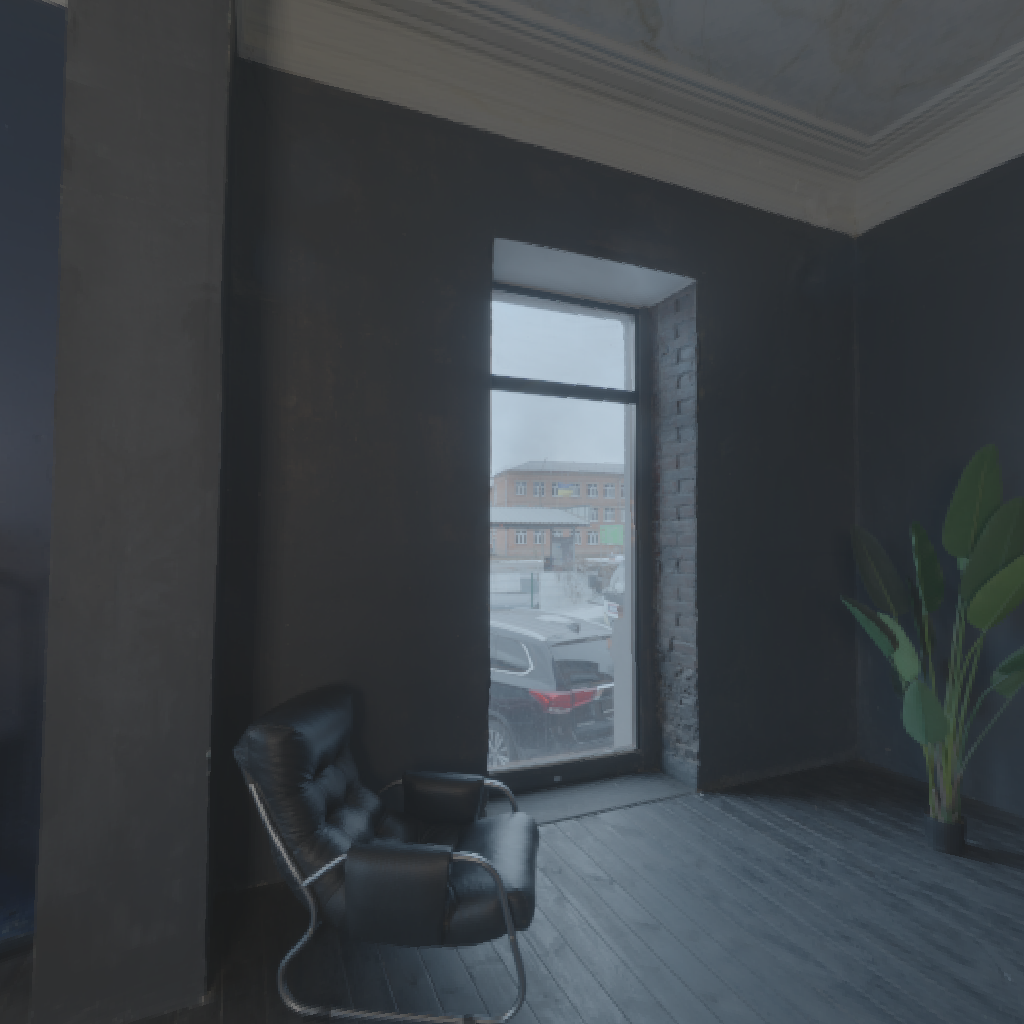
scene-linear HDR photo, Blue Photo Studio, indoor, with visible sun, couch, wooden floor, lamp, window, seat, studio, artificial light, natural light, urban, medium contrast, midday, high dynamic range, physically based lighting